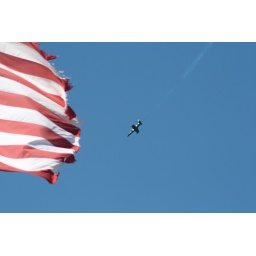
one of the patriots flying in behind an american flag near coit tower